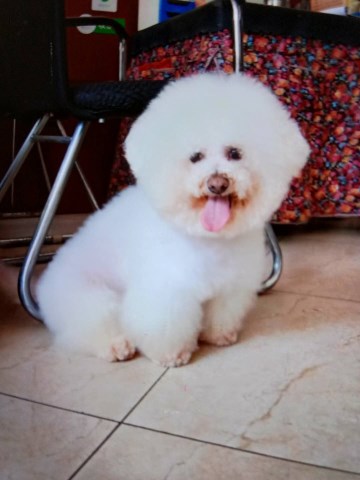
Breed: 3083-n000117-Bichon_Frise